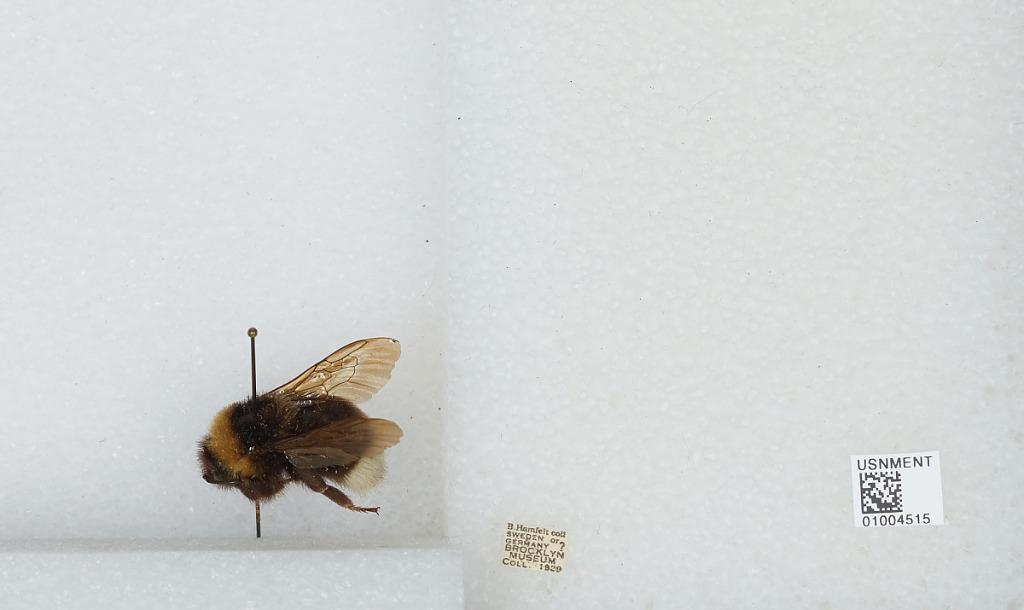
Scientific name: Bombus (Psithyrus) barbutellus (Kirby)
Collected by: B. Hamfelt
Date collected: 1929--
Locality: [Not Stated] Sweden or Germany